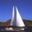
Label: ship